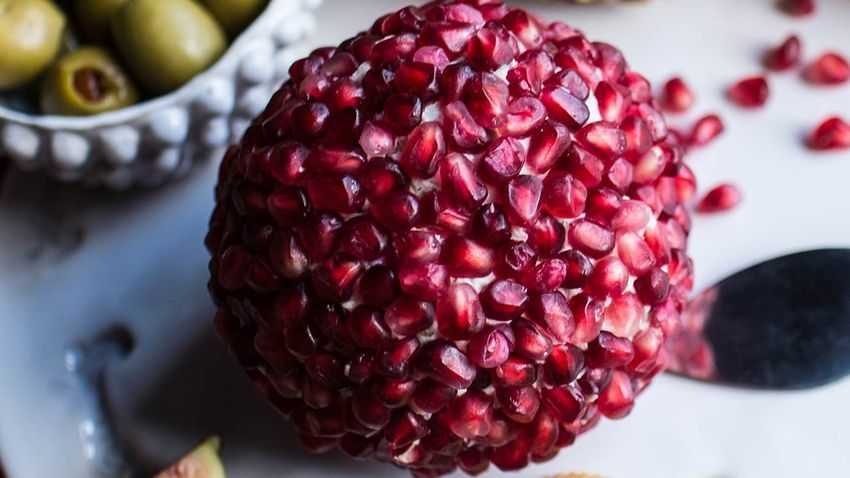
Label: Pomegranate